Église Saint-Patern de Vannes

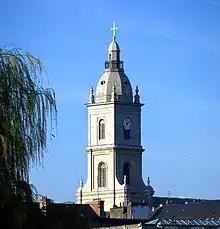
The church's tower

The church stands in Vannes's rue de la Fontaine and rue Saint-Patern. The church was built on the existing foundations of a much older church, which held the relics of Saint Patern (the first bishop of Vannes). The original church had been built in the 11th century and had replaced the other church which had suffered damage at the hands of Norman invaders at the turn of the 9th and 10th-centuries.